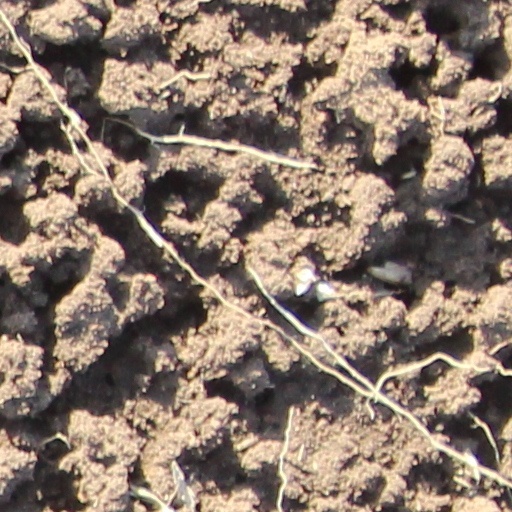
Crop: wheat